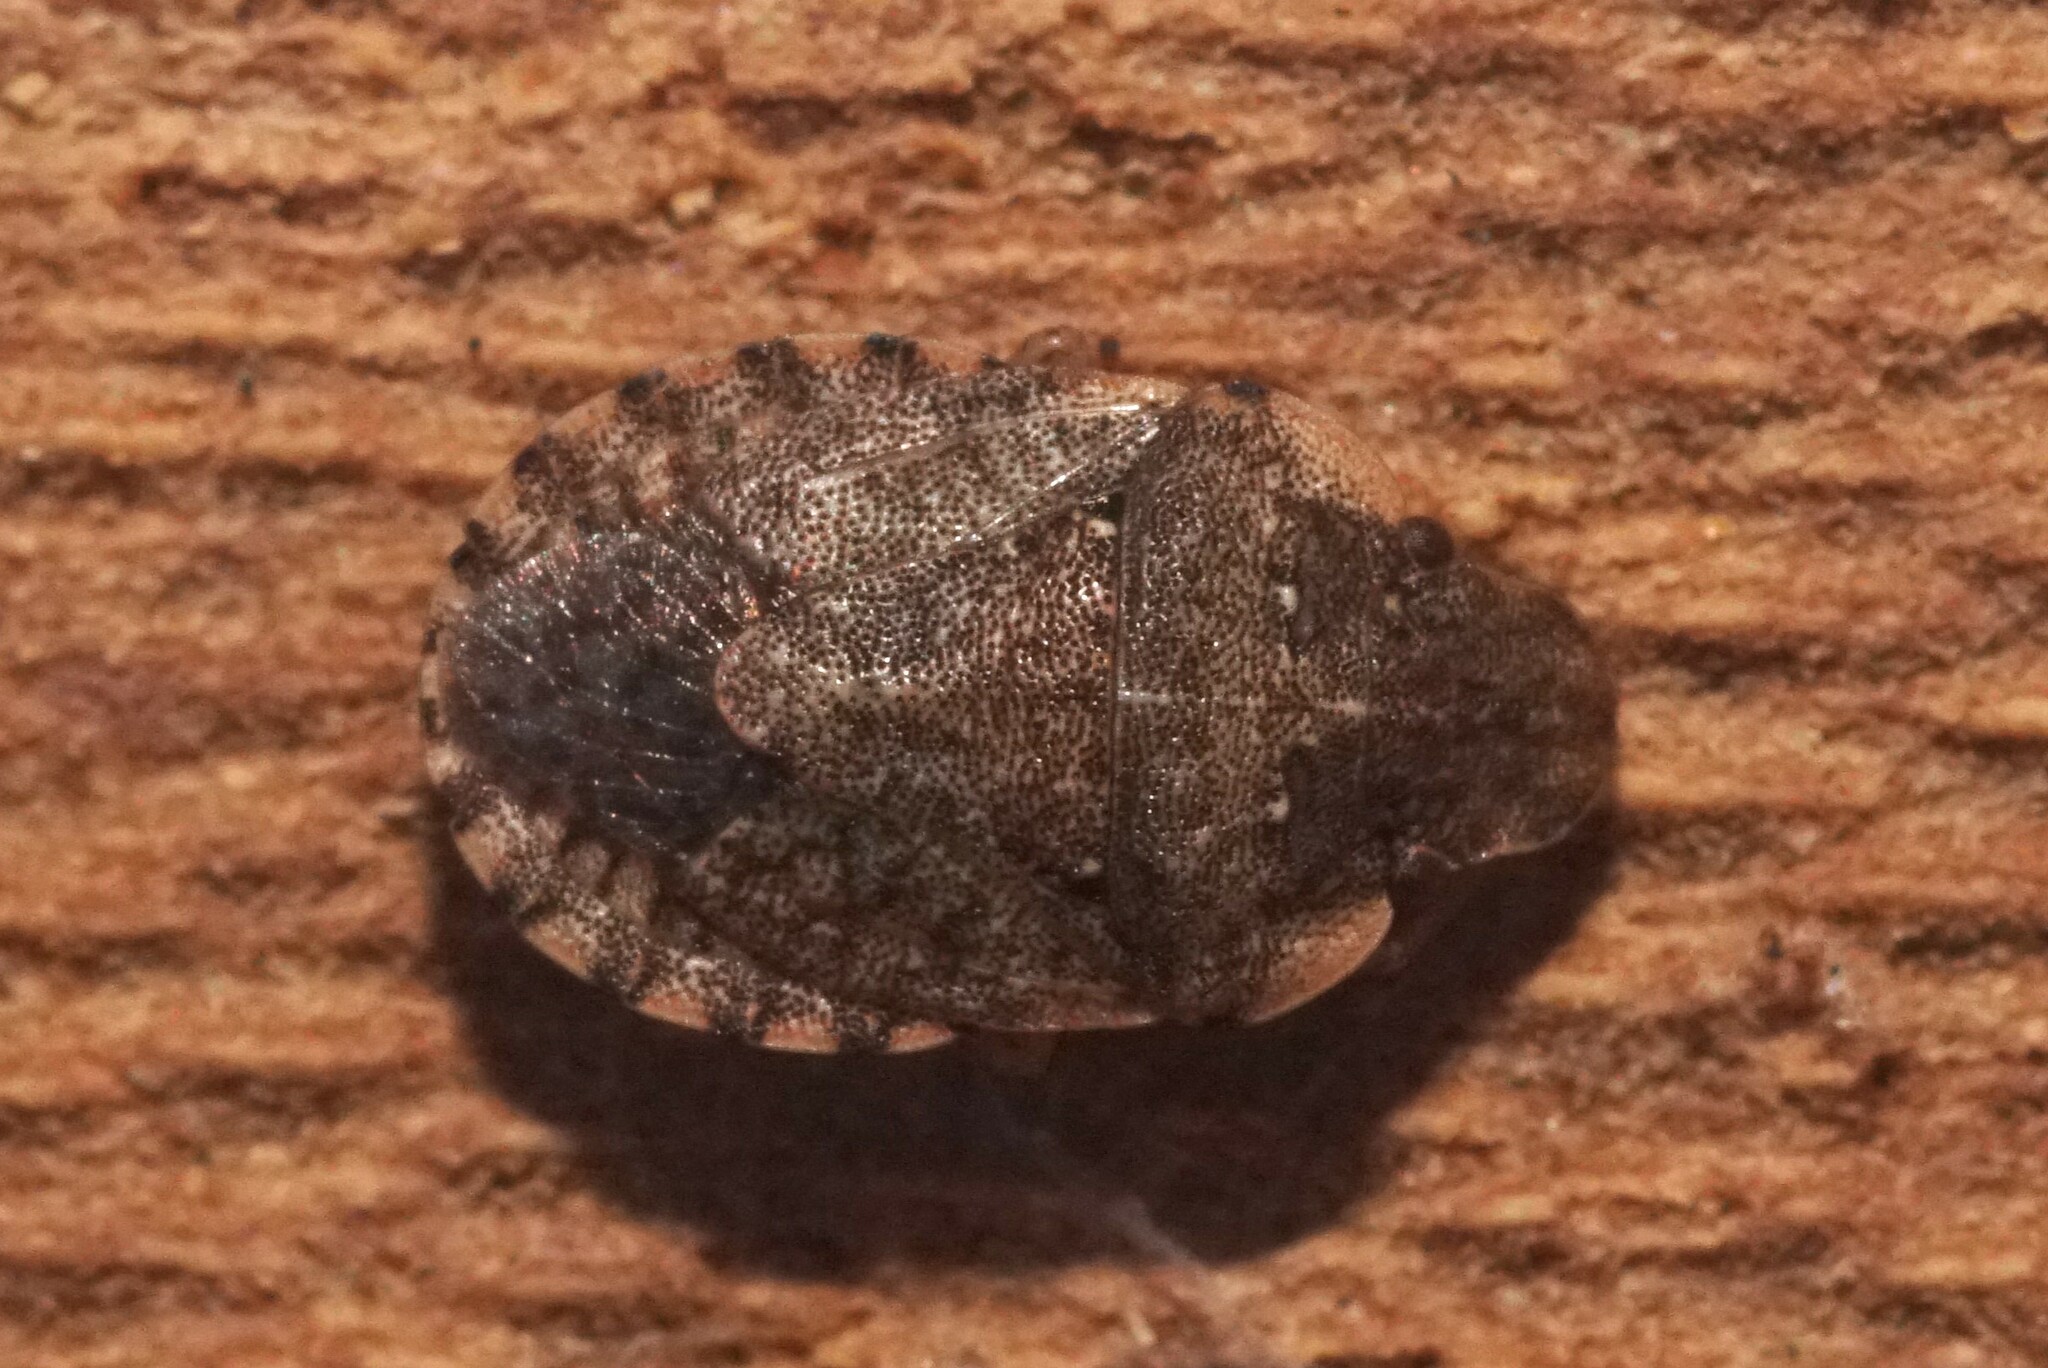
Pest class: stink_bug